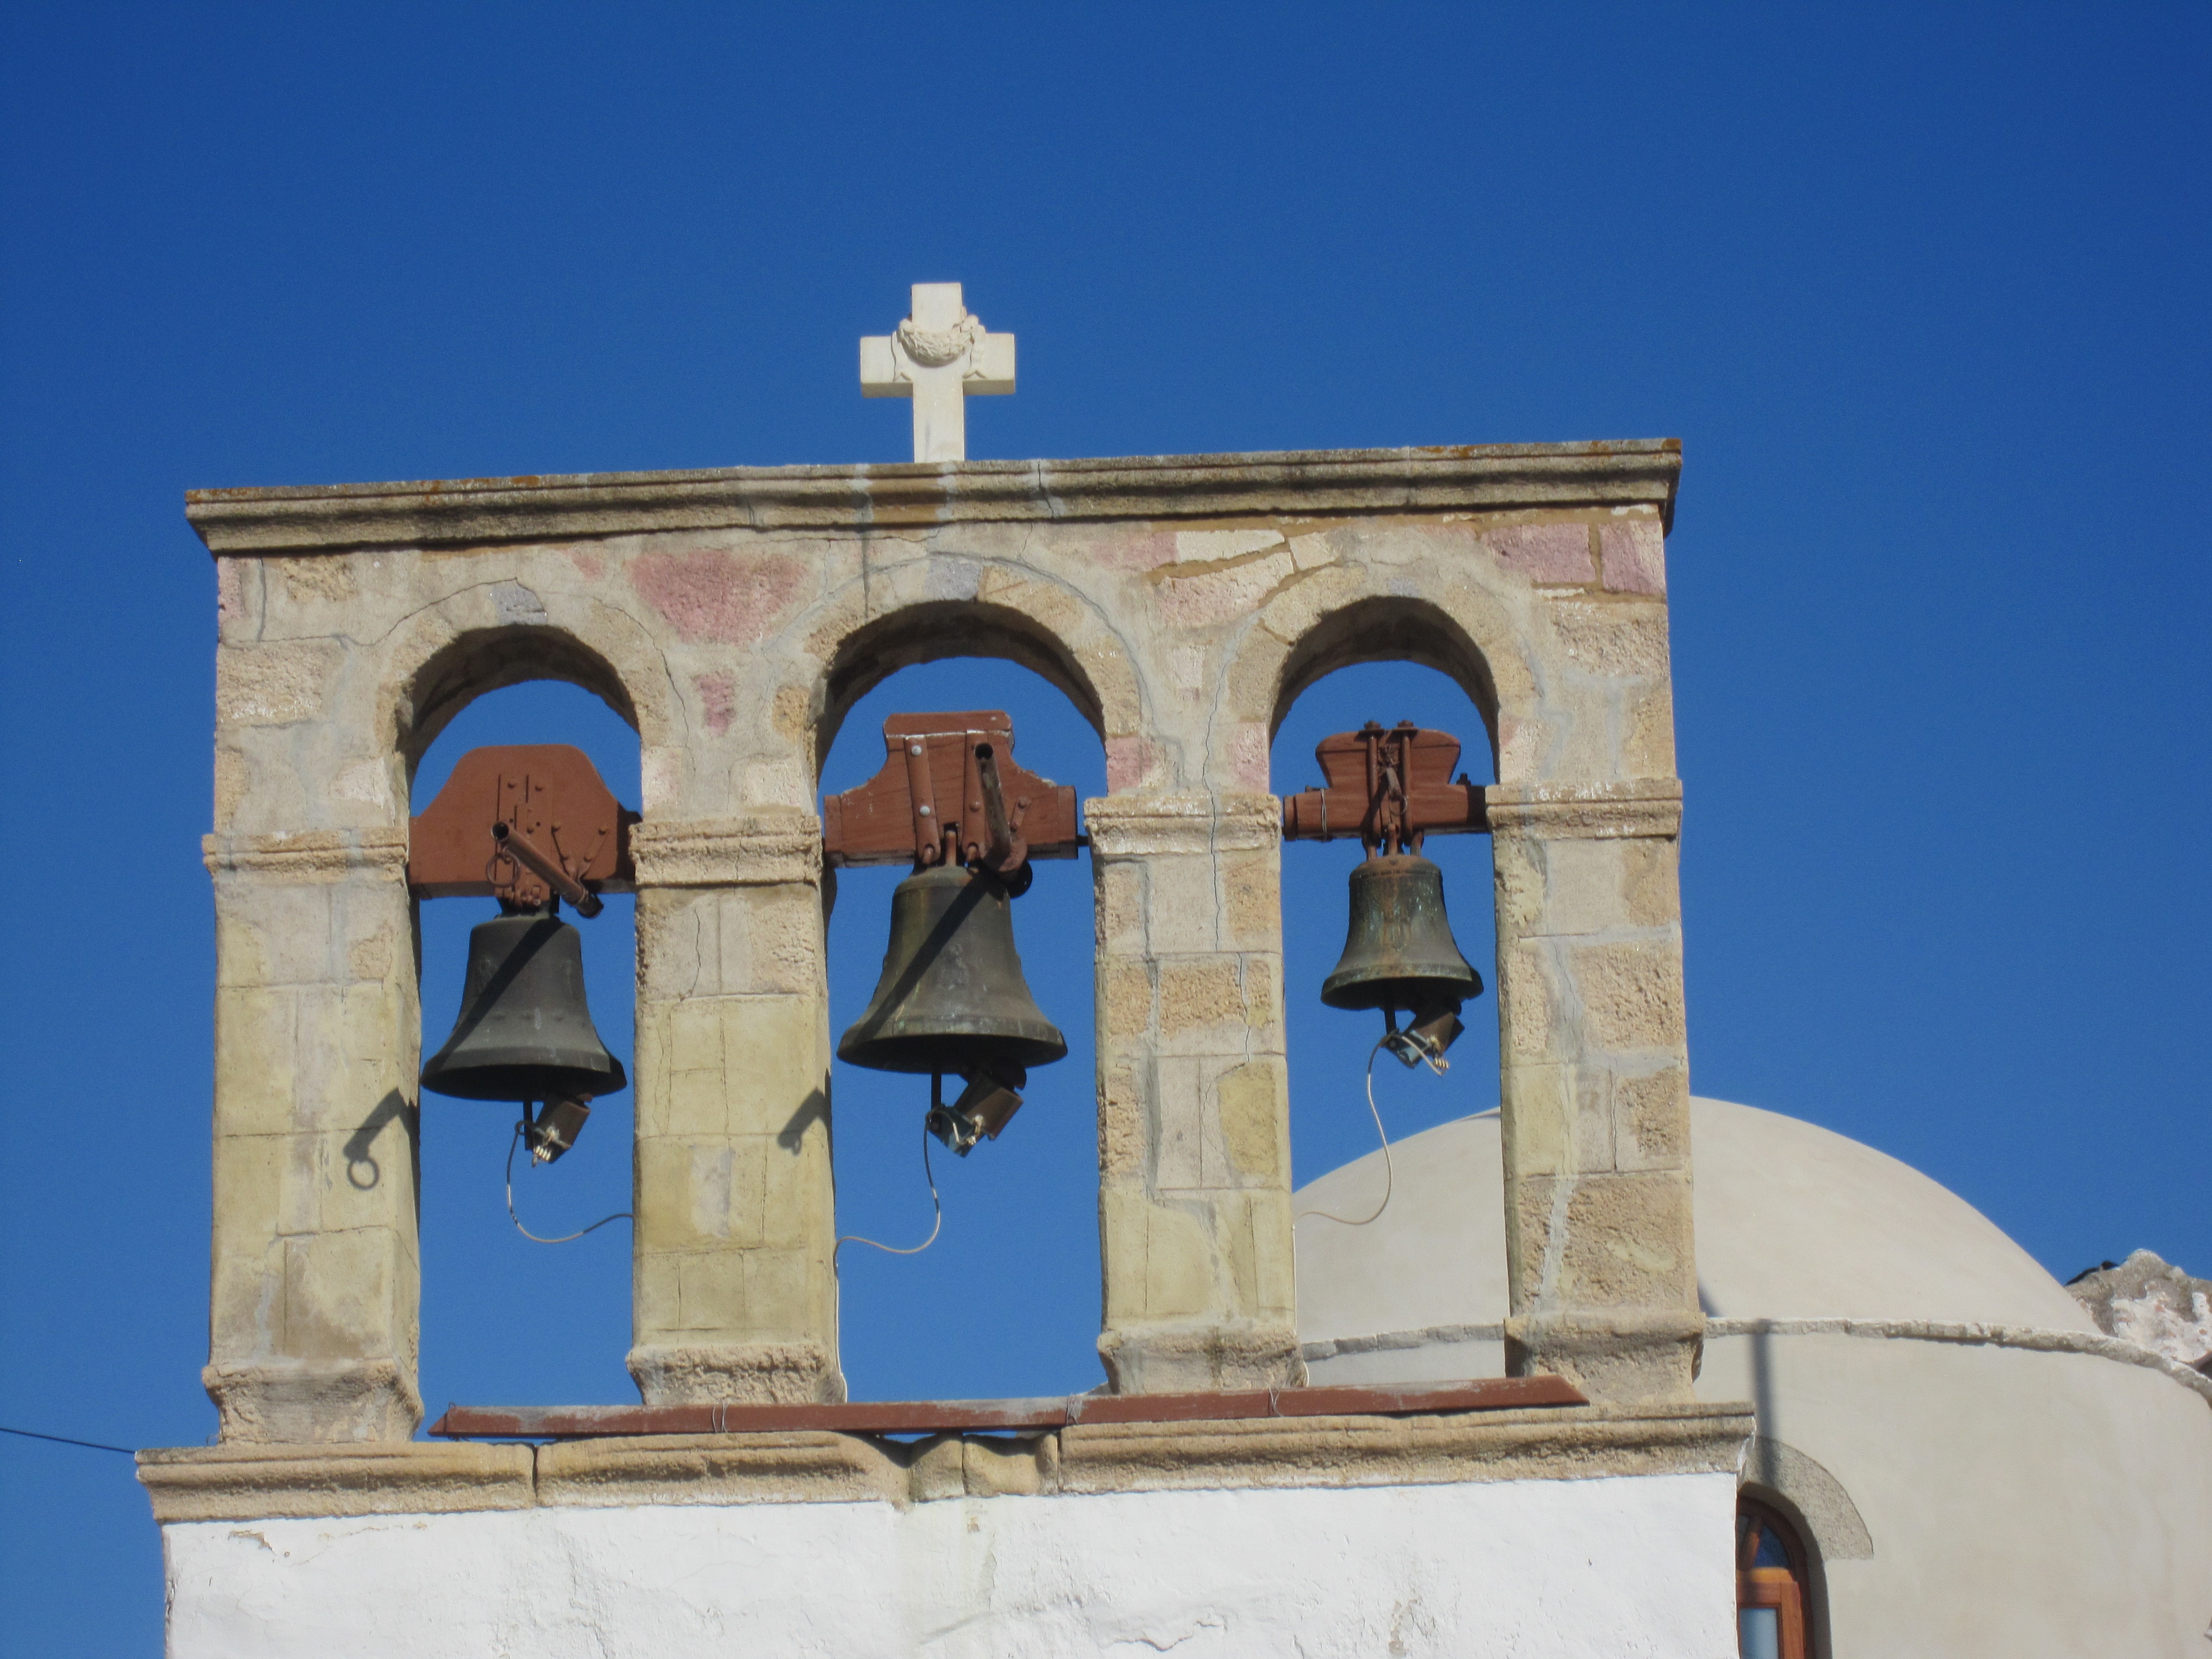
architecture, monument, bell, europe, arch, mediterranean, tower, island, landmark, facade, blue, church, chapel, cross, place of worship, bell tower, blue sky, greece, architectural, ancient history